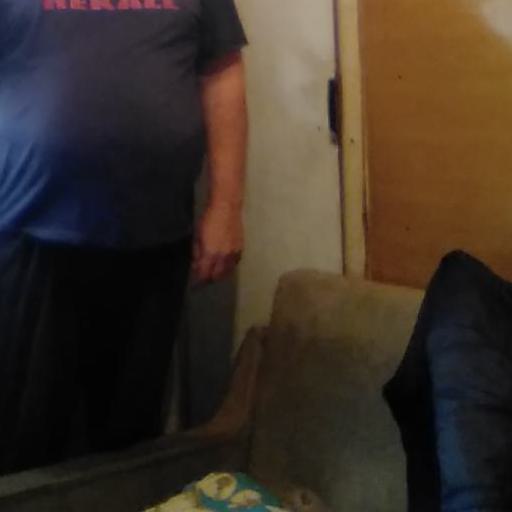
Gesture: no_gesture